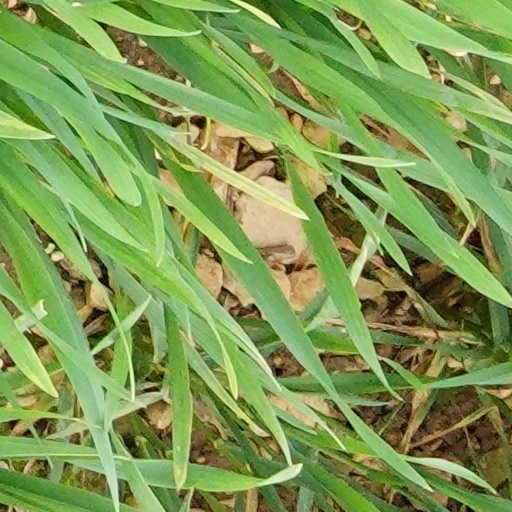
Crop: wheat